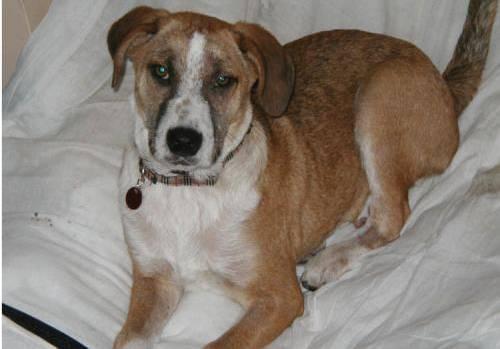
dog